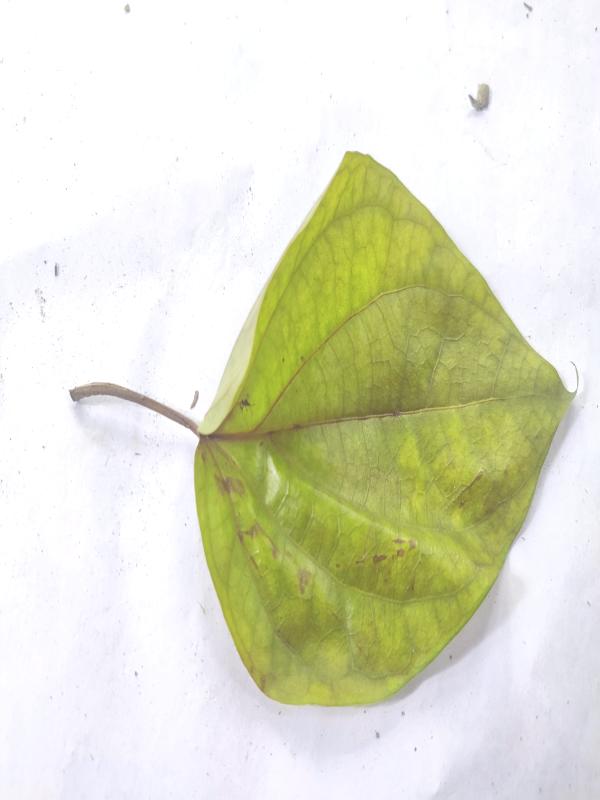
Label: Dried_Leaf